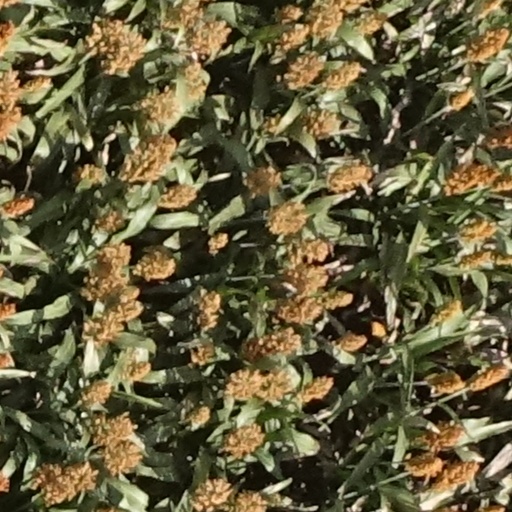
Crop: sorghum